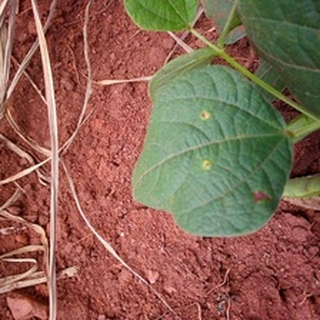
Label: bean_rust